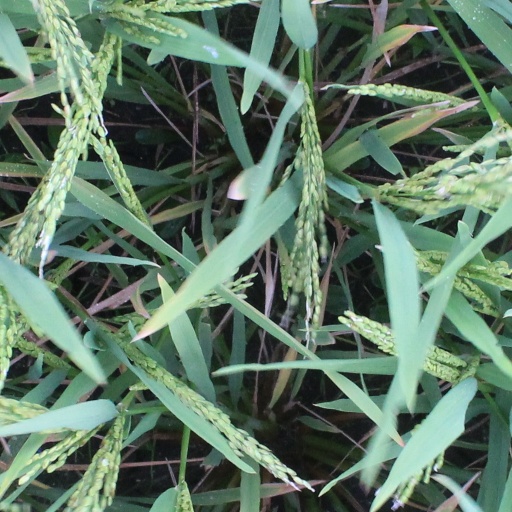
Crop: rice